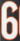
Number: 6